Shun Fat Supermarket

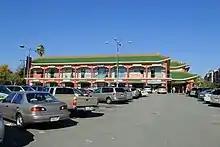
Former Shun Fat Supermarket in Monterey Park

Shun Fat Supermarket (also known as SF Supermarket) is a Chinese Vietnamese American supermarket chain in the San Gabriel Valley region in California, Little Saigon, Orange County, California, Sacramento, California, San Pablo, California, Las Vegas, Nevada, Portland, Oregon and Garland, Texas.